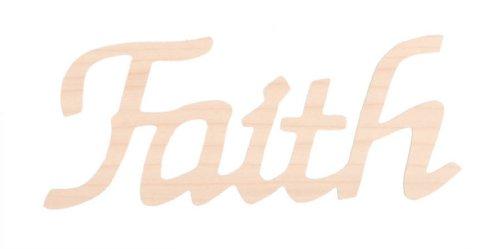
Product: Darice 9110-40 Wood Script Word, Faith
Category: Toys & Games | Arts & Crafts | Craft Kits | Wood
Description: This wooden script word faith is perfect for embellishing picture frames, shadow boxes, walls, and even scrapbooks.
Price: $3.52